Prince Gabriel Constantinovich of Russia

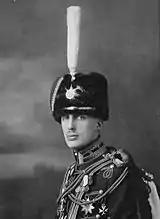
Prince Gabriel Constantinovich in uniform

At the outbreak of World War I, Gabriel had to be separated from his mistress. He and four of his brothers joined the active Russian army in the military effort, fighting in advance operations. His brother Prince Oleg was killed in action at the beginning of the war. The following year, Gabriel's father died of a heart attack. Evacuated to Petrograd in the fall of 1914, he joined the military academy, graduating at the age of 29 with the rank of colonel. His affair with Nesterovskaya continued openly and was discussed publicly. The two lived together for a long time, and in 1916 Empress Alexandra Feodorovna, seeing the sincerity of their feelings, decided to help them get married even though it was considered a misalliance.